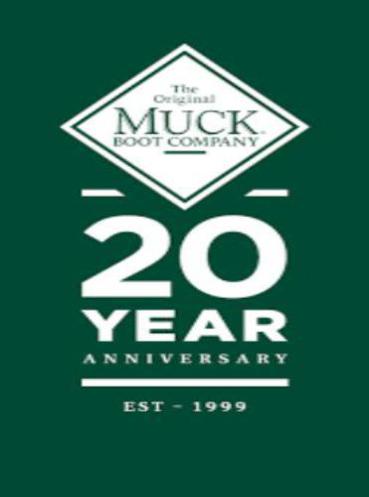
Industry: Clothes